Manuel Rodulfo Tardo

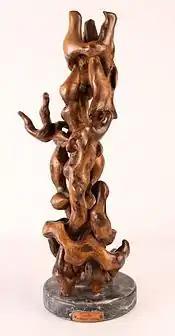
Sculpture carved from wood

He was also part of many collective exhibitions, including the first "Bienal Hispanoamericana de Arte. Madrid", 1951. Instituto de Cultura Hispánica, Madrid, Spain. Some of his pieces were selected to conform the "Bienal Hispano Americana de Arte". Instituto Cultural Cubano Español, Havana, Cuba, 1951. And in representation of his country his works were exhibited in the "Hispanic American Artists of the United States: Argentina, Bolivia, Chile, Cuba, Uruguay" Museum of Modern Art of Latin America, Washington, D.C., U.S.A., 1978.